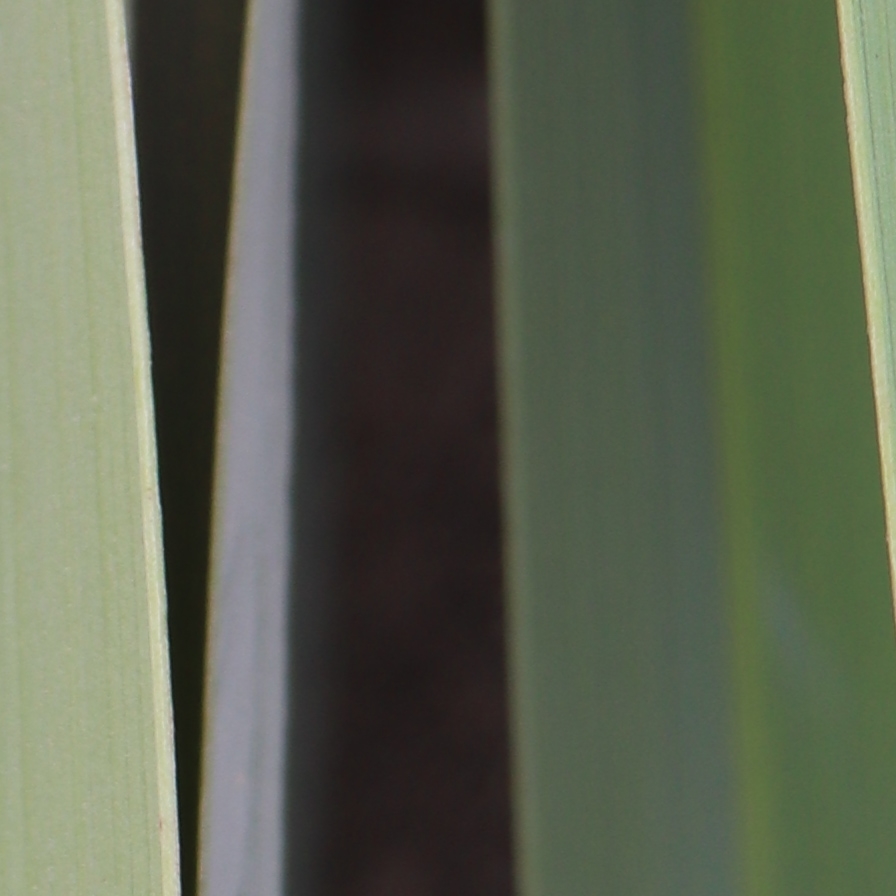
Label: Healthy